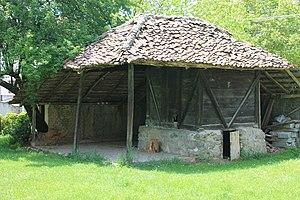
La propriété d'Ilija Milošević à Vrbica se trouve à Vrbica, dans la municipalité d'Aranđelovac et dans le district de Šumadija, en Serbie. Elle est inscrite sur la liste des monuments culturels protégés de la République de Serbie.